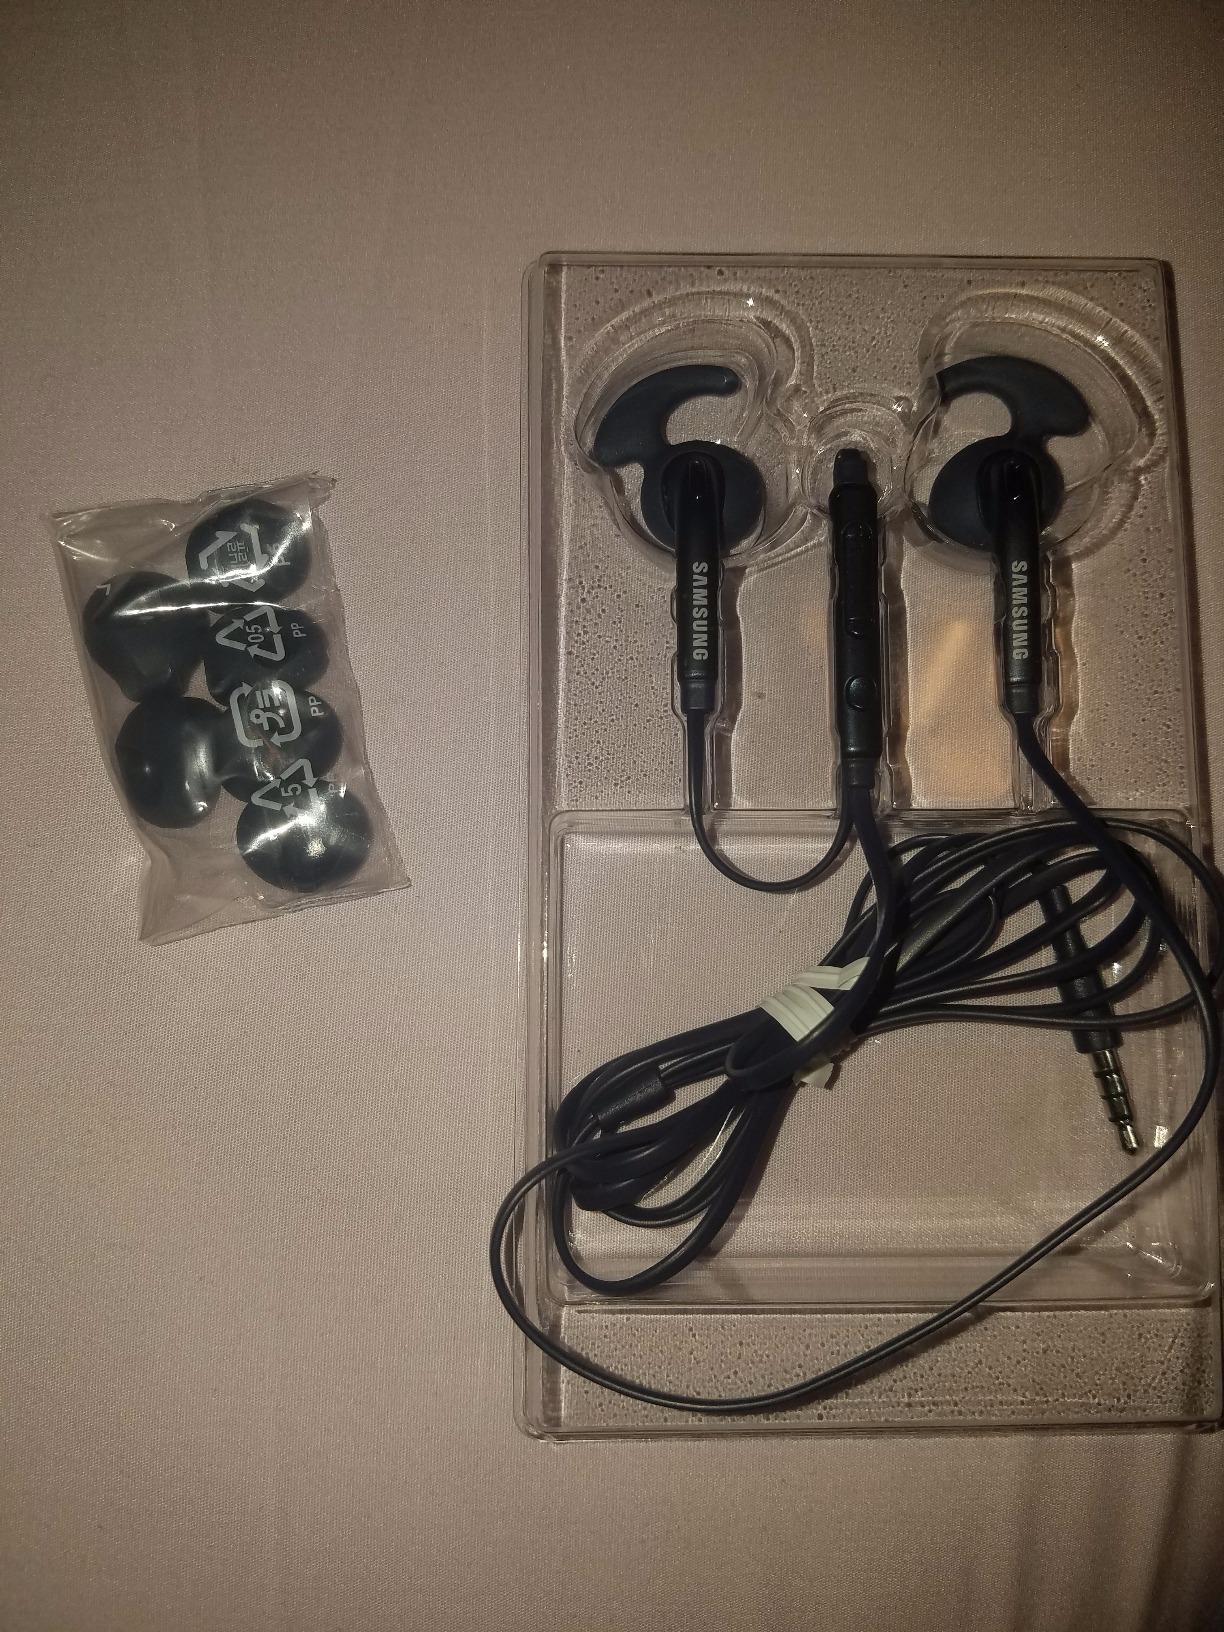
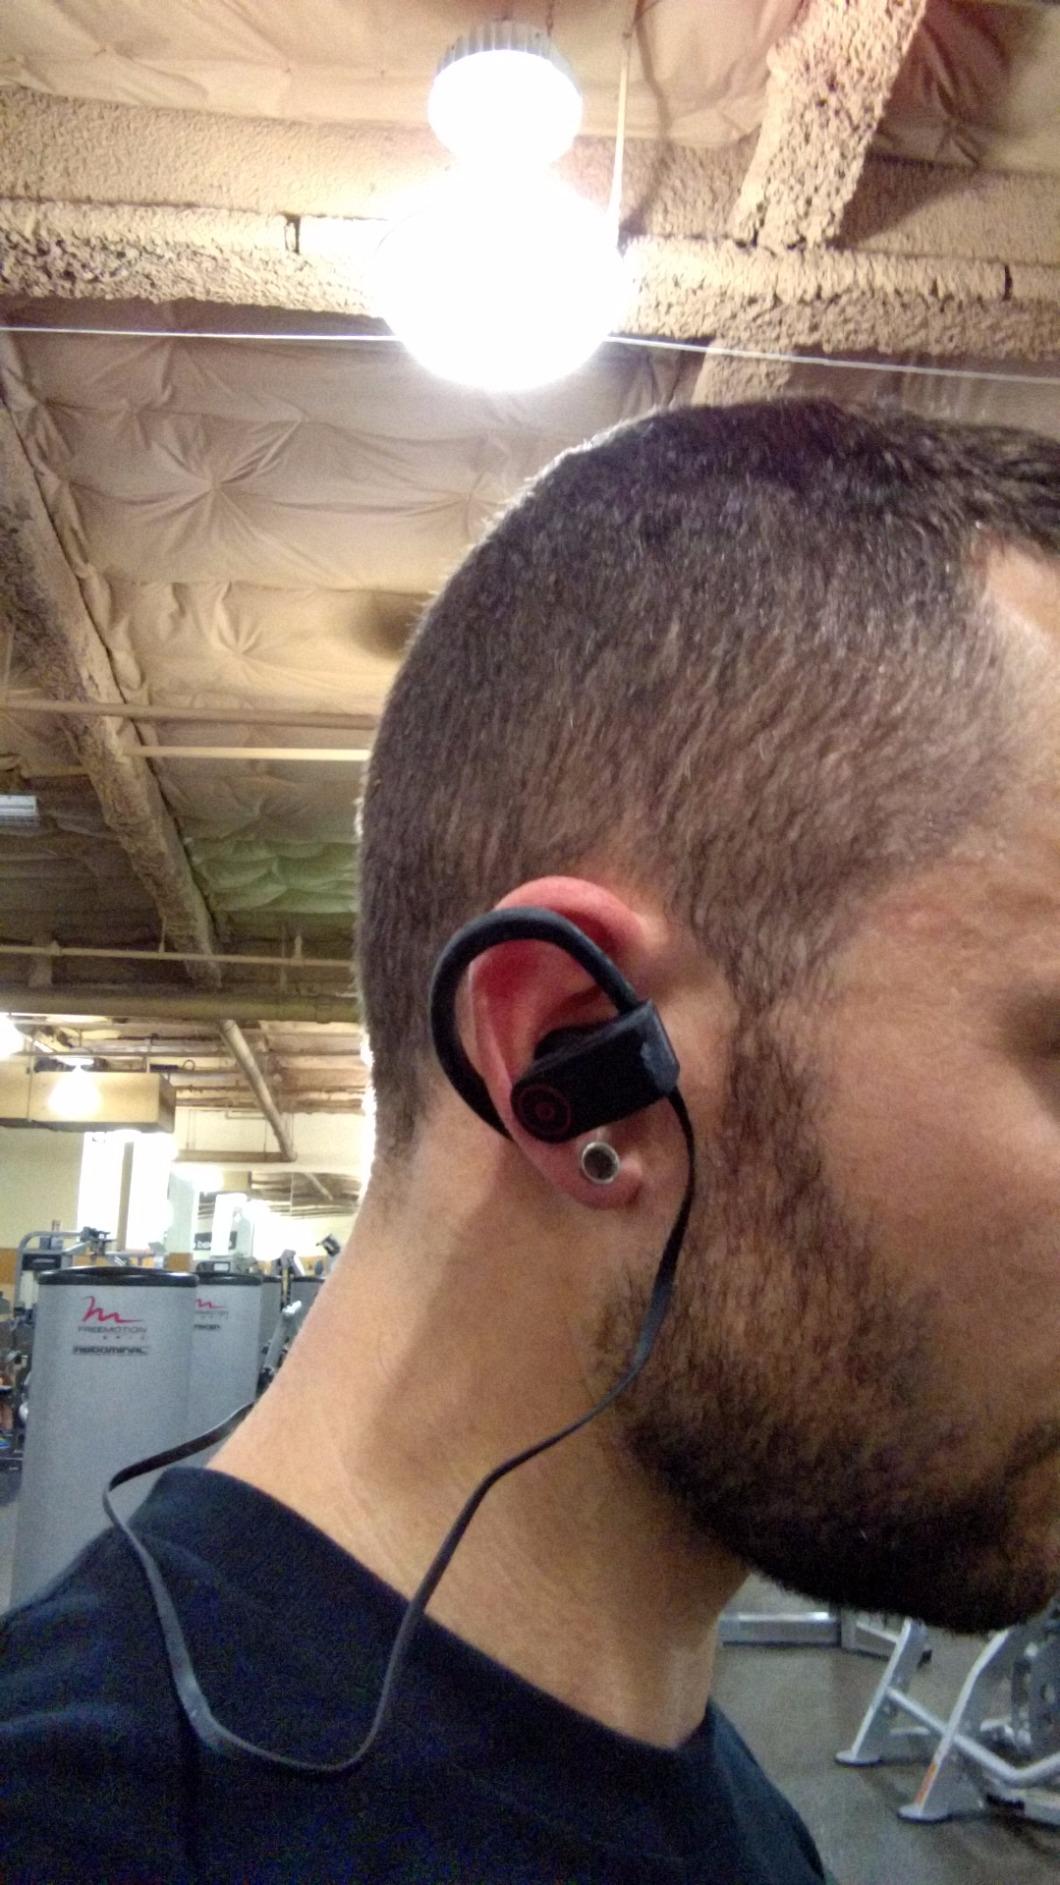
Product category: headphones
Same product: no